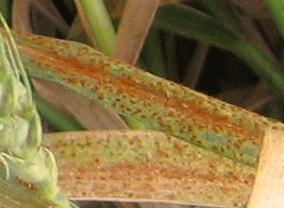
Label: Wheat___Brown_Rust